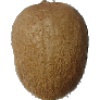
Label: Kiwi 1